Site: brandenburg
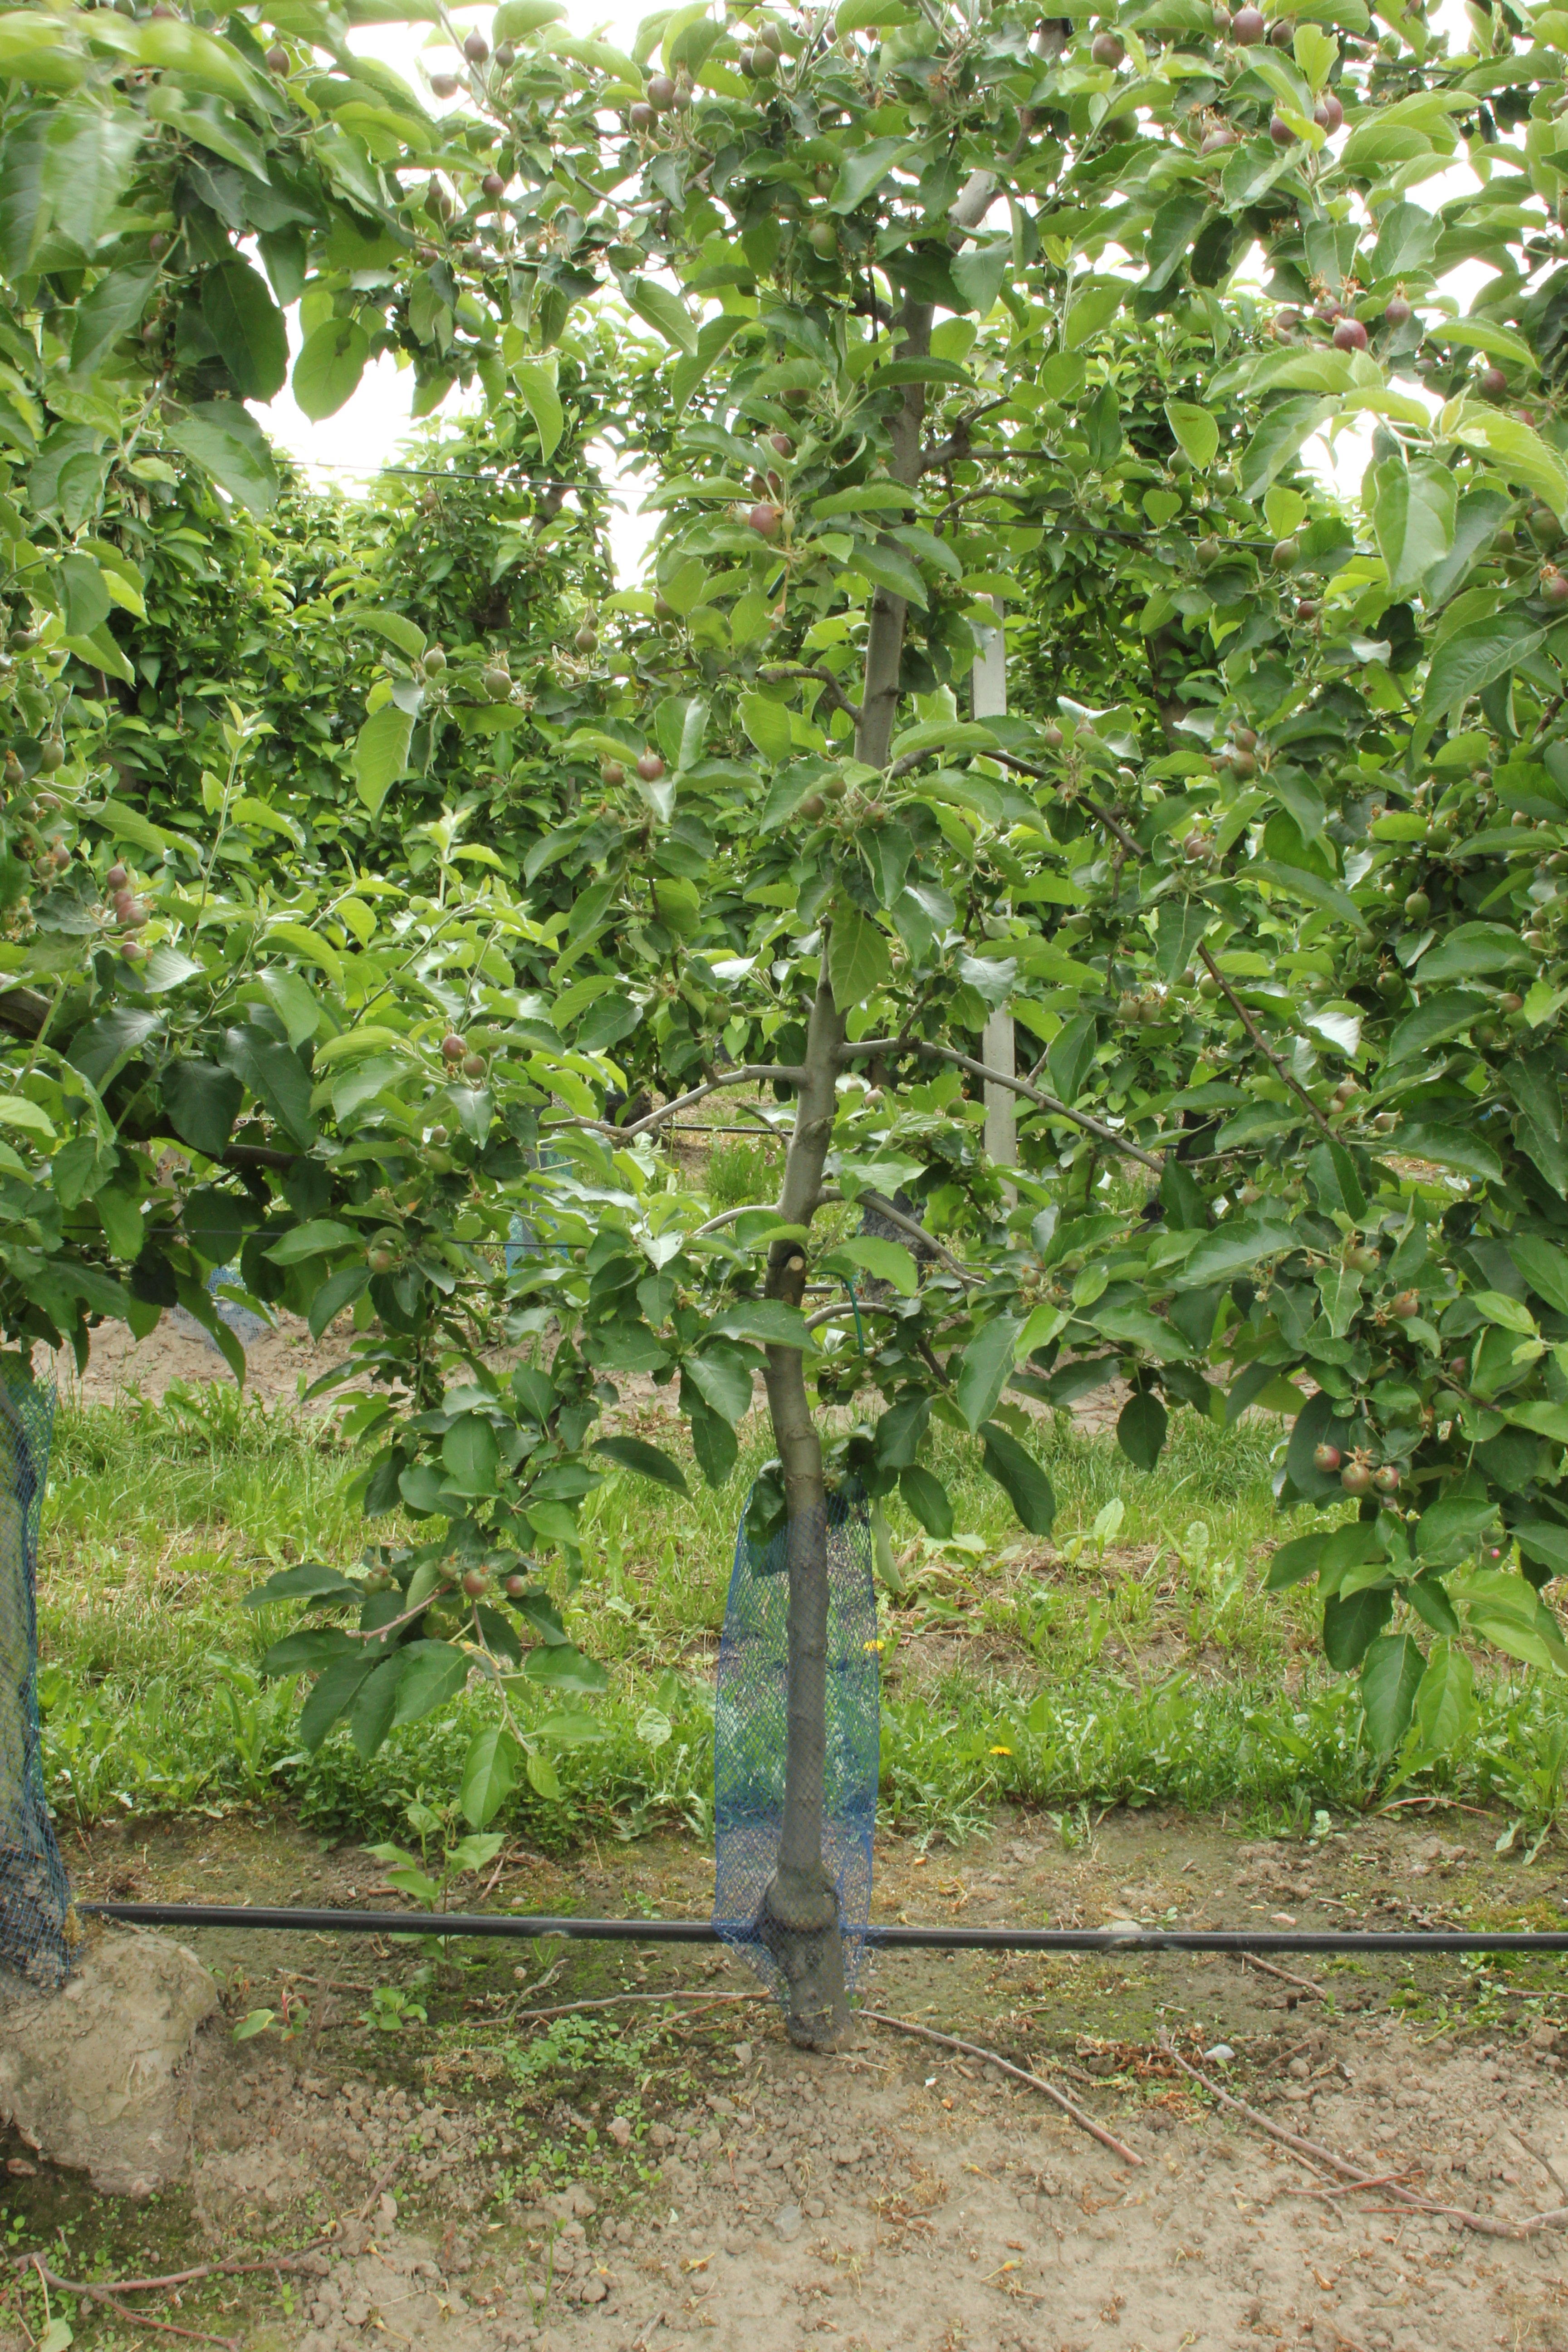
Growth stage (BBCH 72): Development of fruit